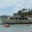
Label: ship